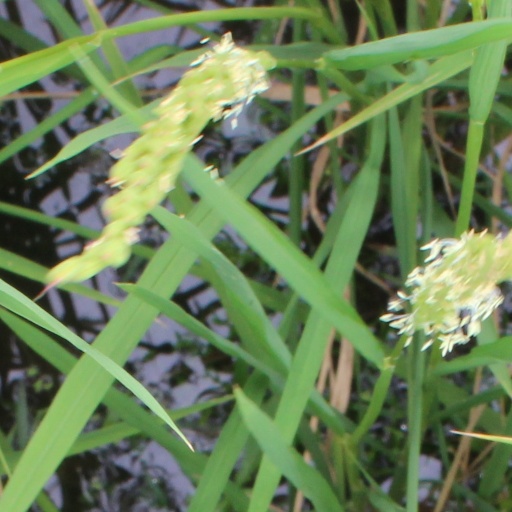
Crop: rice